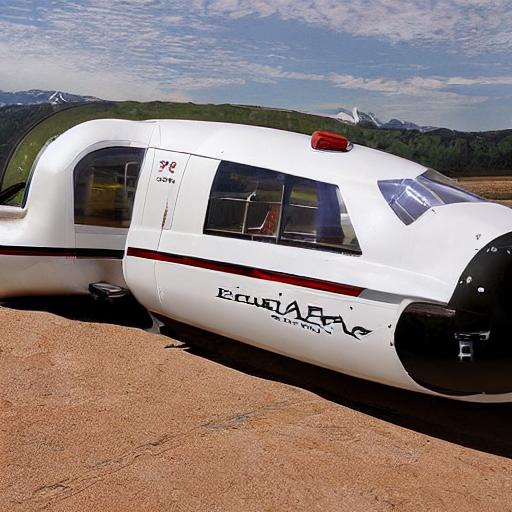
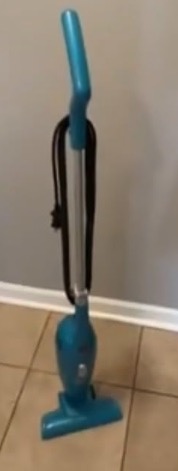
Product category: items_vacuum
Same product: no